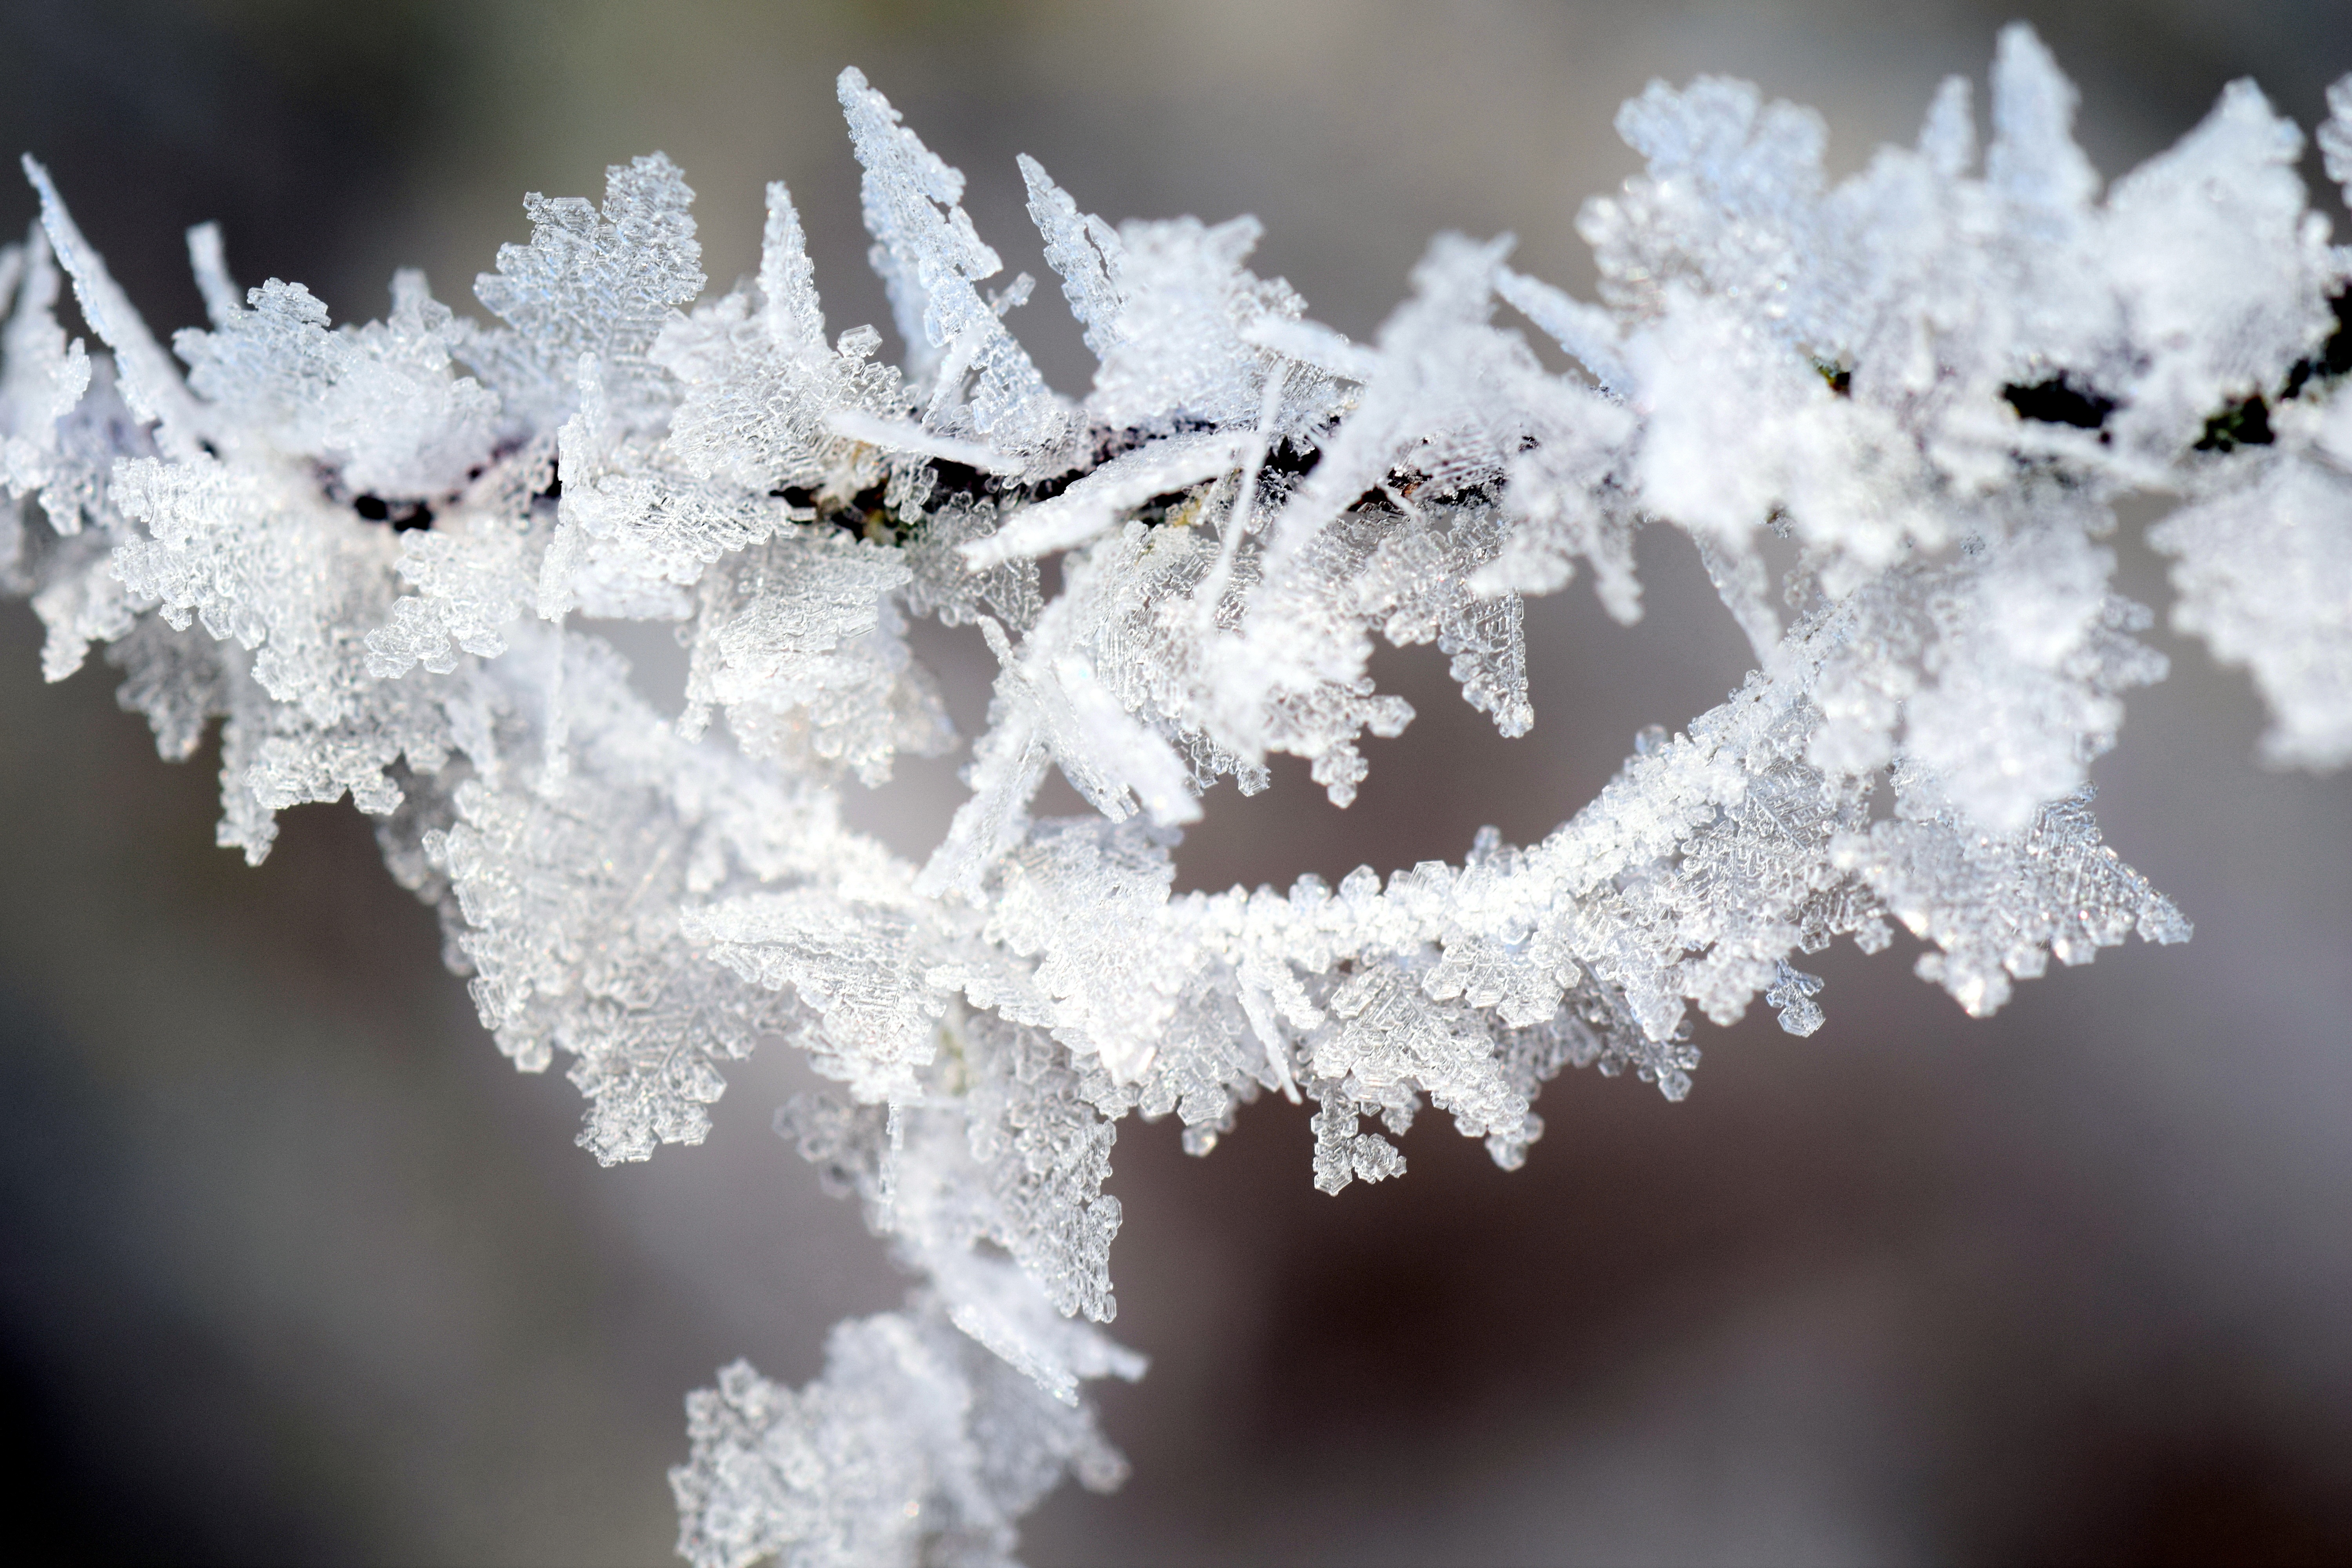
tree, nature, branch, snow, cold, winter, plant, leaf, flower, frost, ice, weather, frozen, close, season, twig, close up, beautiful, wintry, winter magic, hoarfrost, freezing, macro photography, crystals, ice flowers